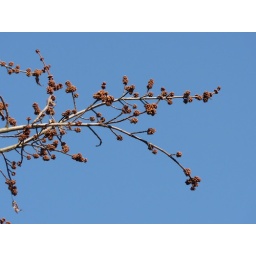
Buds and blue sky in Southwark Park